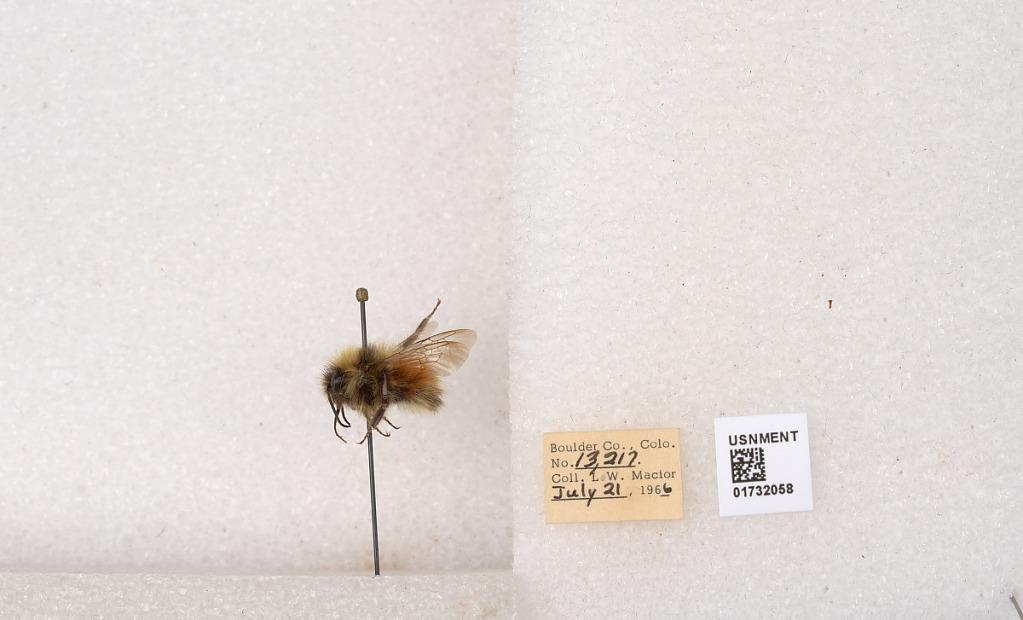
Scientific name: Bombus (Pyrobombus) sylvicola Kirby
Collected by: L. Macior
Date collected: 1966-7-21
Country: United States
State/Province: Colorado
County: Boulder
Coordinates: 40.0163, -105.294